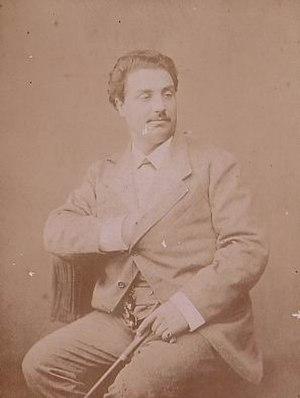
Antonio Cotogni était un baryton et pédagogue italien, l'un des plus éminents du XIXᵉ siècle